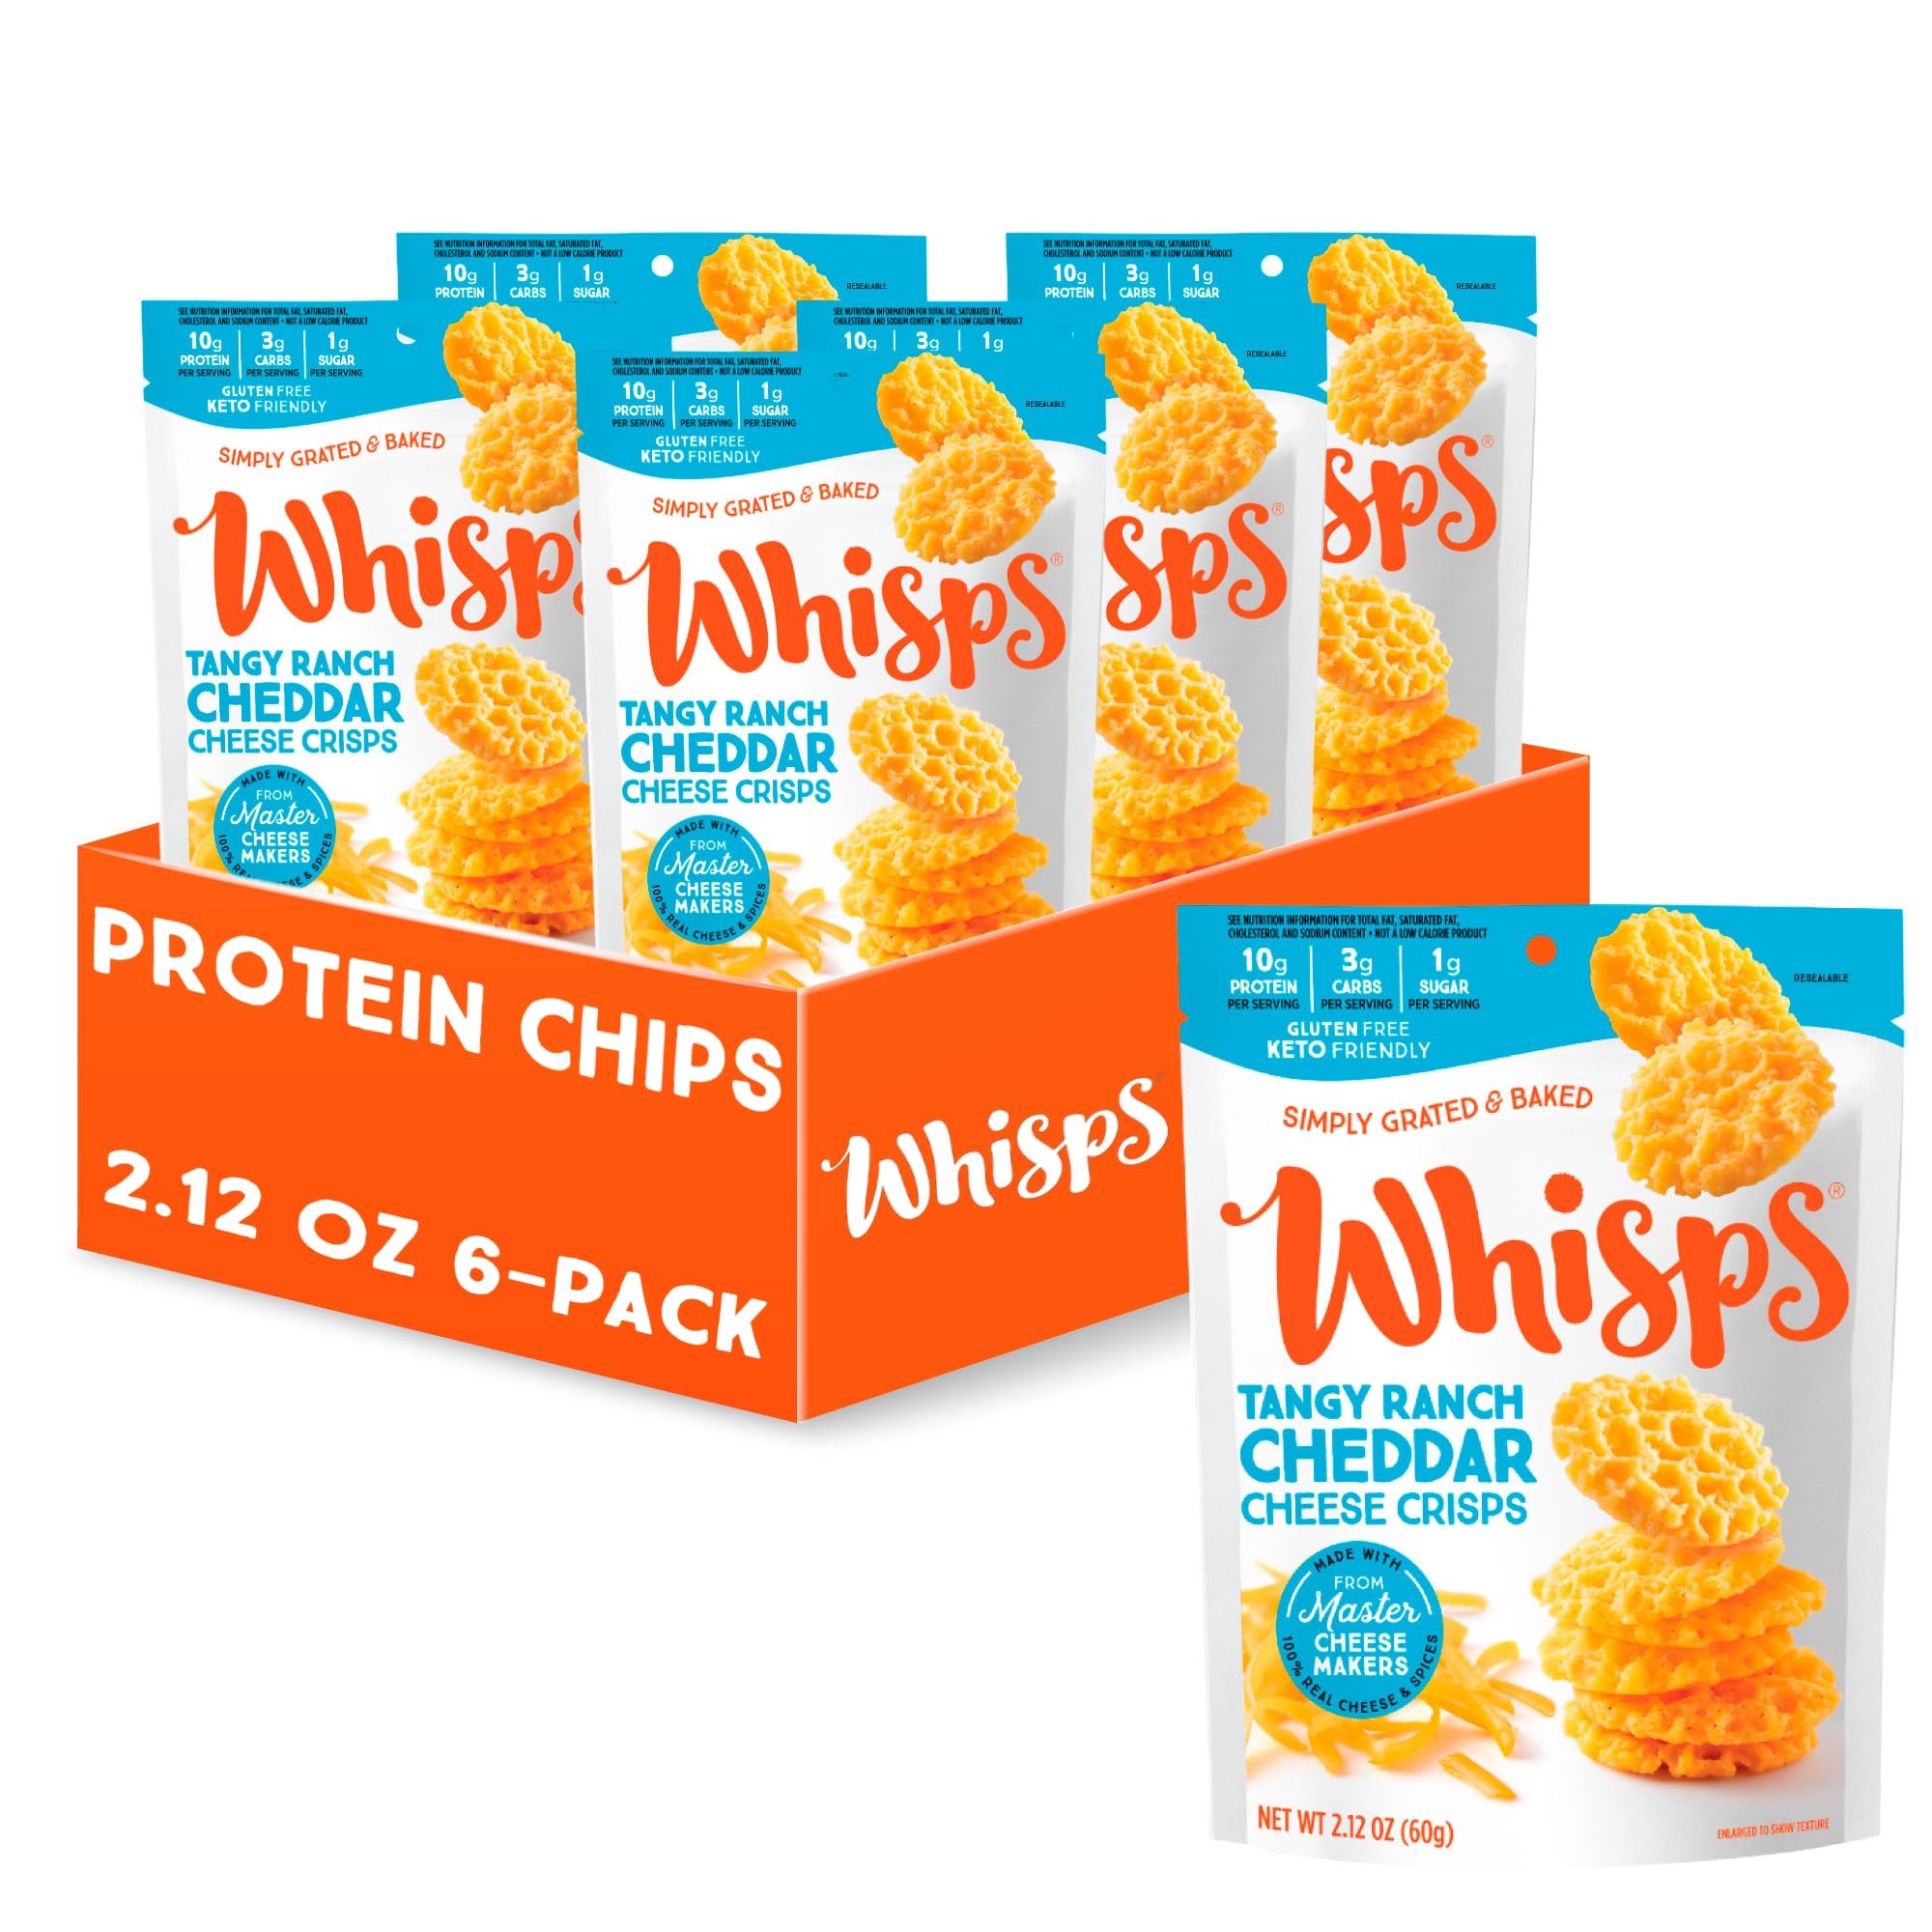
Item Name: Whisps Cheese Crisps Tangy Ranch | Protein Chips | Healthy Snacks | Protein Snacks, Gluten Free, High Protein, Low Carb Keto Food (2.12 Oz, 6 Pack)
Bullet Point 1: PROTEIN FROM 100% REAL CHEESE - Individually oven-baked, low carb, high protein, hand crafted cheese crisp crackers. Perfectly aged cheese containing premium ingredients.
Bullet Point 2: HEALTHY SNACKING - Our baked keto crisps contain a satisfying high protein, keto friendly snack. Did we mention each cheese snack pack is Sugar-Free, Gluten-Free, and Lactose-Free
Bullet Point 3: GREAT TASTING, BAKED TO CRUNCH - A delicious, healthy snack, perfect for kids lunches or just a snack for yourself. Perfect for snacking out of the bag or adding to your soups, salads, or appetizer plate
Bullet Point 4: OUR MISSION - At Whisps, we believe that snacks should be simple, providing nutrition from real food. That’s why we take 100% real Tangy Ranch cheese and bake it into a delicious, satisfying, bite-size crunch.
Bullet Point 5: rBGH FREE & rBST FREE - Enjoy crunchy cheese snacks packed with protein and real cheese. Made with premium milk from local farms, each serving has as much protein and calcium as a glass of milk
Value: 12.72
Unit: Ounce

Price: 42.53